Mardi Gras Indians

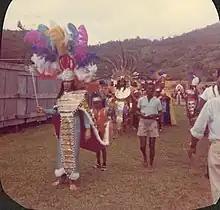
A carnival in Grenada in 1965.

The first recorded slave dances on plantations in Louisiana were recorded by the French in 1732. Archival records documented the first enslaved Africans apparently dressing as Indigenous people in a celebratory dance called "Mardi Gras" in 1746. In 1771, free men of color held Mardi Gras in maroon camps and in the city's back areas. Some of these men wore their masks to balls, causing the Spanish administration to prohibit Black people from attending the balls or from wearing masks and feathers. As a result, Black revelers confined their parades and celebrations to Congo Square and Black neighborhoods. Author and photographer Michael P. Smith quotes Brassea as stating: "By 1781, under Spanish rule, the attorney general warned the City Commission of problems arising from 'a great number of free negroes and slaves who, with the pretext of the Carnival season, mask and mix in bands passing through the streets looking for the dance-halls.'" In 1804 and 1813, a German American and Swiss traveler saw Black men dressed in "oriental" and Native American attire wearing Turkish turbans of various colors.